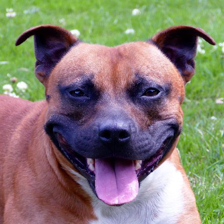
Label: animals